Dominican priory, La Guardia de Jaén

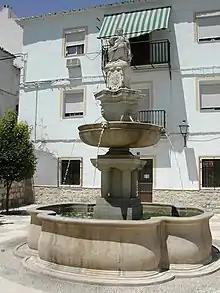
Recent reproduction of the fountain that stood in the cloister of the convent. The original piece is located in the courtyard of the Palace of the Provincial Council

In the cloister he continued the work of Vandelvira. The documents mention that Vandelvira had left numerous stones already carved and that the lower gallery was not completely finished. Castillo executed the fountain, dedicated like the convent itself to Saint Mary Magdalene (Santa María Magdalena), because of the date of birth of the founder Fray Domingo de Valtanás on the saint's feast day, July 22. As for the cloister, he added the start of new arches on the sides to prepare for the other bays to be completed in the future, which would never be done, as the Dominicans now prioritized functionality over pure ornament, a new decision that highlighted a lack of economic resources and a need to end the construction.